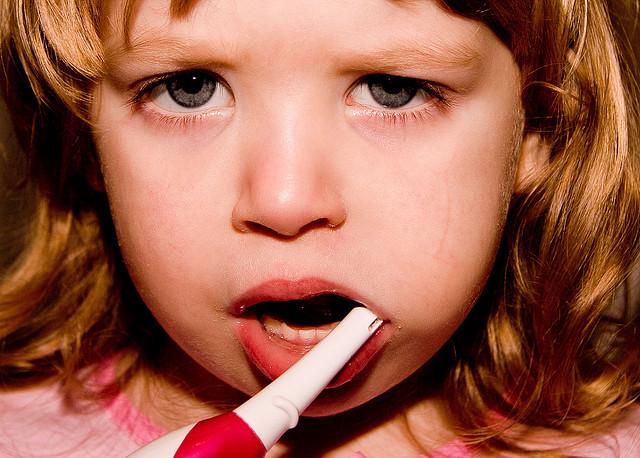
A beautiful little girl brushing her teeth with a red and white toothbrush.